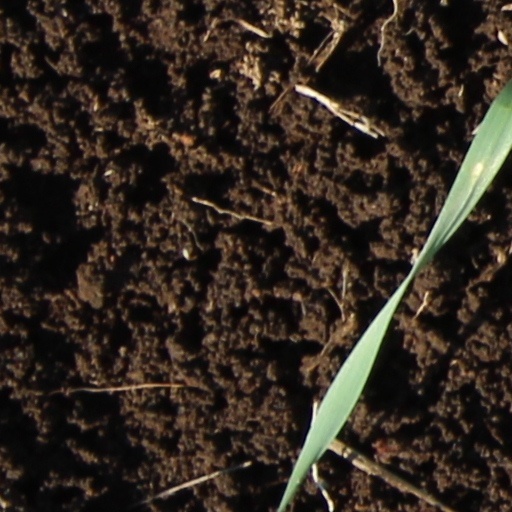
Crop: wheat